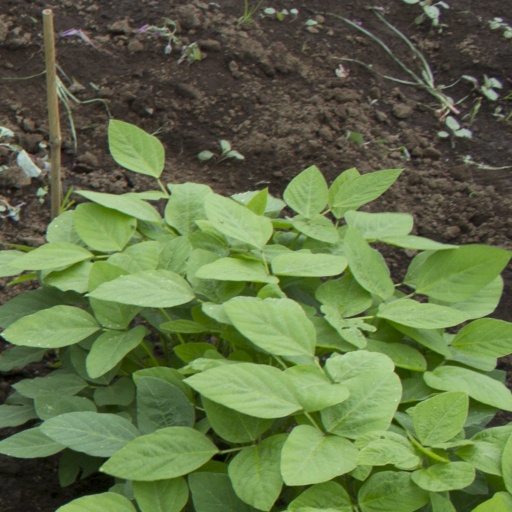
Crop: soybean